Umpire (cricket)

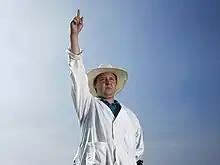
An umpire signalling the batsman as out

An umpire will not give a batsman out unless an appeal is made by the fielding side, though a batsman may walk if they know themself to be out. This is nowadays rare, especially in Tests and first-class matches for contentious decisions; however, it is the norm for a batsman to walk when they are bowled or obviously caught. If the fielding side believes a batsman is out, the fielding side must appeal, by asking the umpire to provide a ruling.